Northeast Bartow Residential District

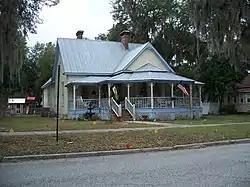
A house in the district

The Northeast Bartow Residential District is a historic district in Bartow, Florida. Composed of an area bounded by Jackson and 1st Avenues and by Church and Boulevard Streets, the district includes twenty-six contributing properties. It was listed on the National Register of Historic Places in 1993.